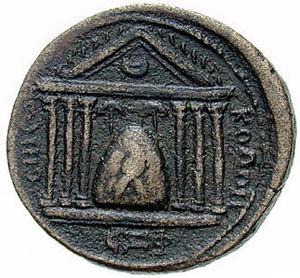
Revers d'une monnaie d'Uranius Antoninus, vers 253/254
Un bétyle est une pierre, pouvant être de forme variée, faisant l'objet de vénération, sans être pour autant une idole dans le monde arabe et sémitique. Dans les sources antiques, il s'agit plus particulièrement de météorites, au sens strict ou supposé, dans lesquelles les anciens voyaient la manifestation d'une divinité céleste. Les bétyles étaient ordinairement l'objet d'un culte, et parfois d'offrandes.
Une météorite est un objet solide d'origine extraterrestre qui en traversant l'atmosphère terrestre n'a pas perdu toute sa masse, et qui en a atteint la surface solide sans y être entièrement volatilisé lors de l'impact avec cette surface. La définition s'applique aussi à des objets arrivant sur la surface solide d'autres astres ; il a ainsi été trouvé sur la planète Mars plusieurs météorites, et sur la Lune un fragment de granite d'origine terrestre.